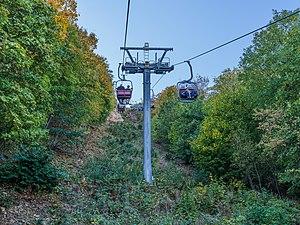
Rosstrappe est un rocher dans le massif montagneux du Harz, en Allemagne. Il est associé à une légende, selon laquelle la princesse Brunhilde tentait d'échapper à un géant, et a fait sauter son cheval par-dessus la vallée de l'actuelle rivière Bode. En retombant, les traces des sabots du cheval se seraient imprimées sur ce rocher, tandis que le géant est tombé dans le val, donnant naissance à la rivière qui porte son nom.